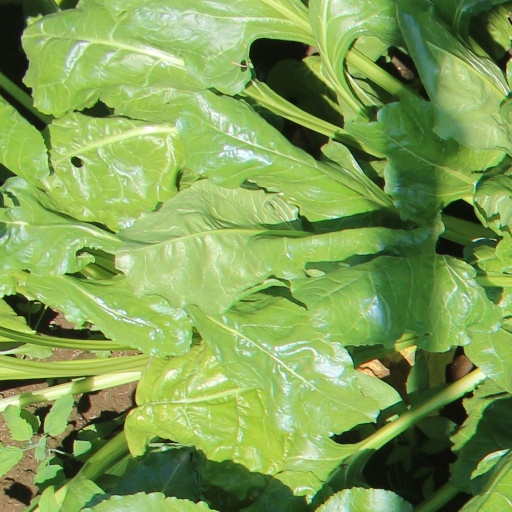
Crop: sugar beet